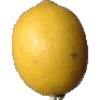
Label: lemon